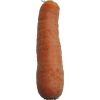
Label: Carrot 1